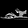
Label: Sandal